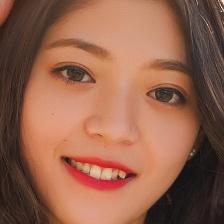
Label: faces